Chimera (CrossGen)

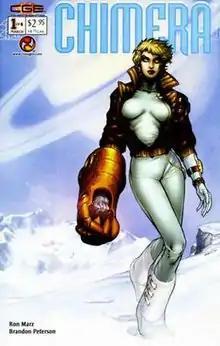
"Chimera" #1

Chimera is an American comic book published by CrossGen from March to July 2003. It is a mini-series that ran for four issues. Produced by Brandon Peterson, the artwork is a blend of traditional and computer-enhanced techniques.